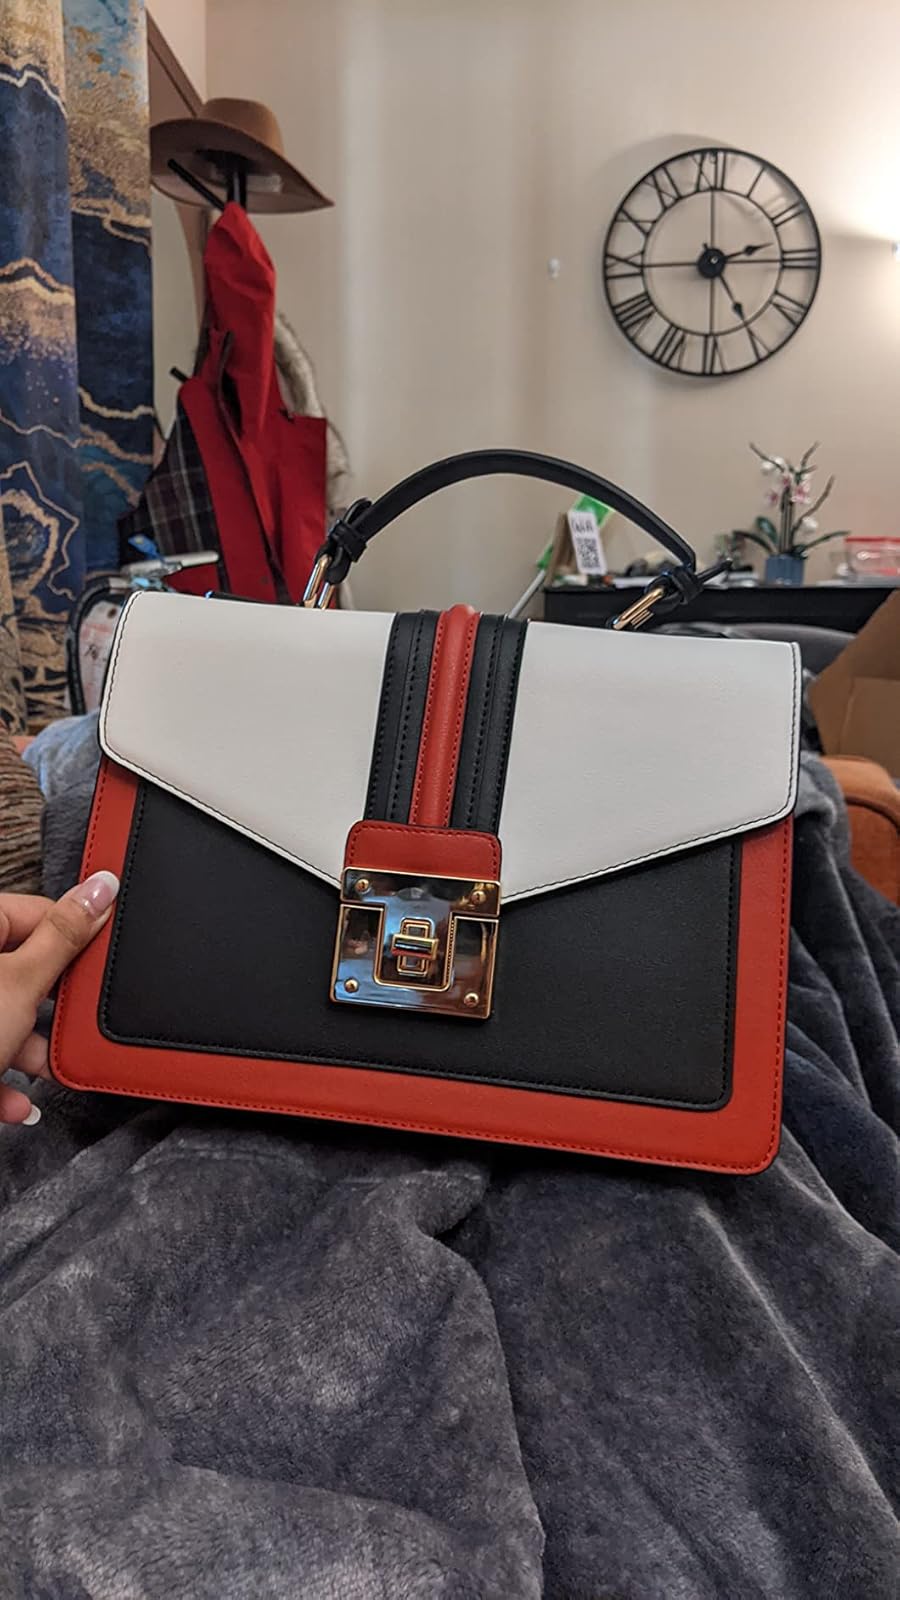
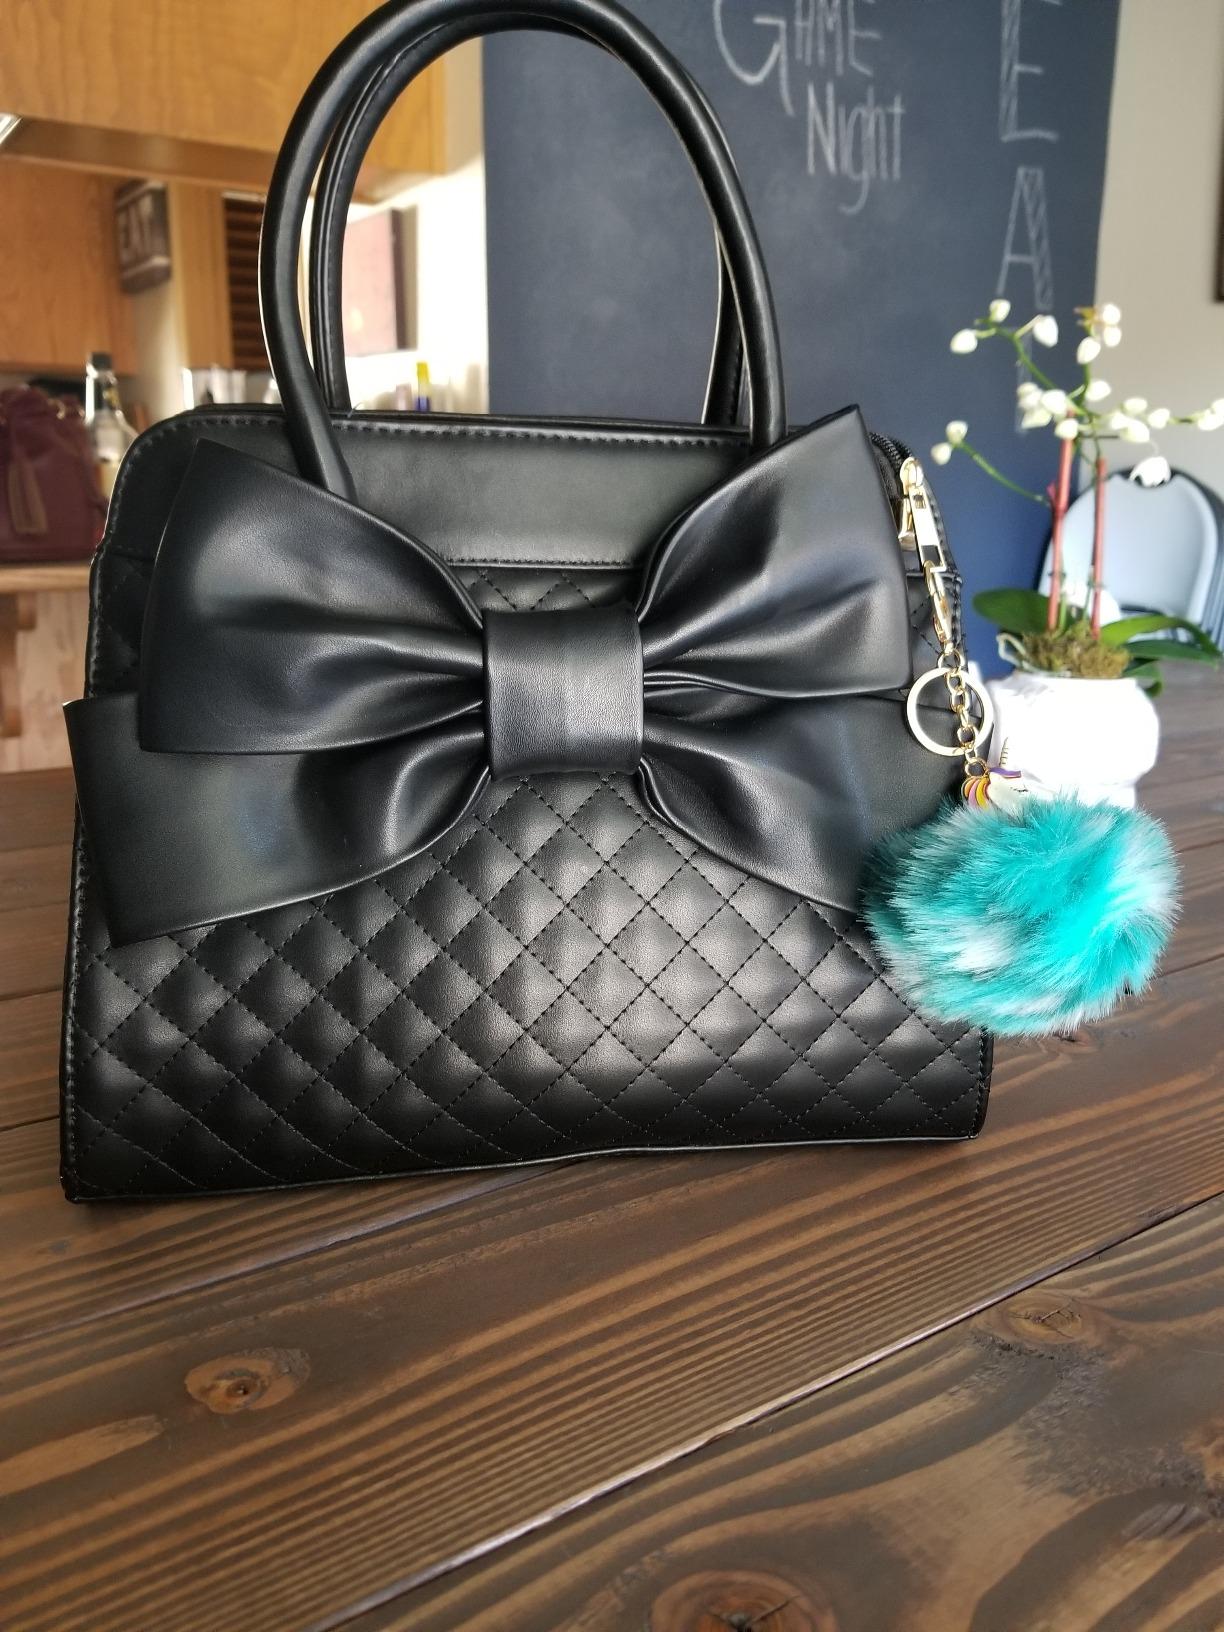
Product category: accessories_handbag
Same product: no